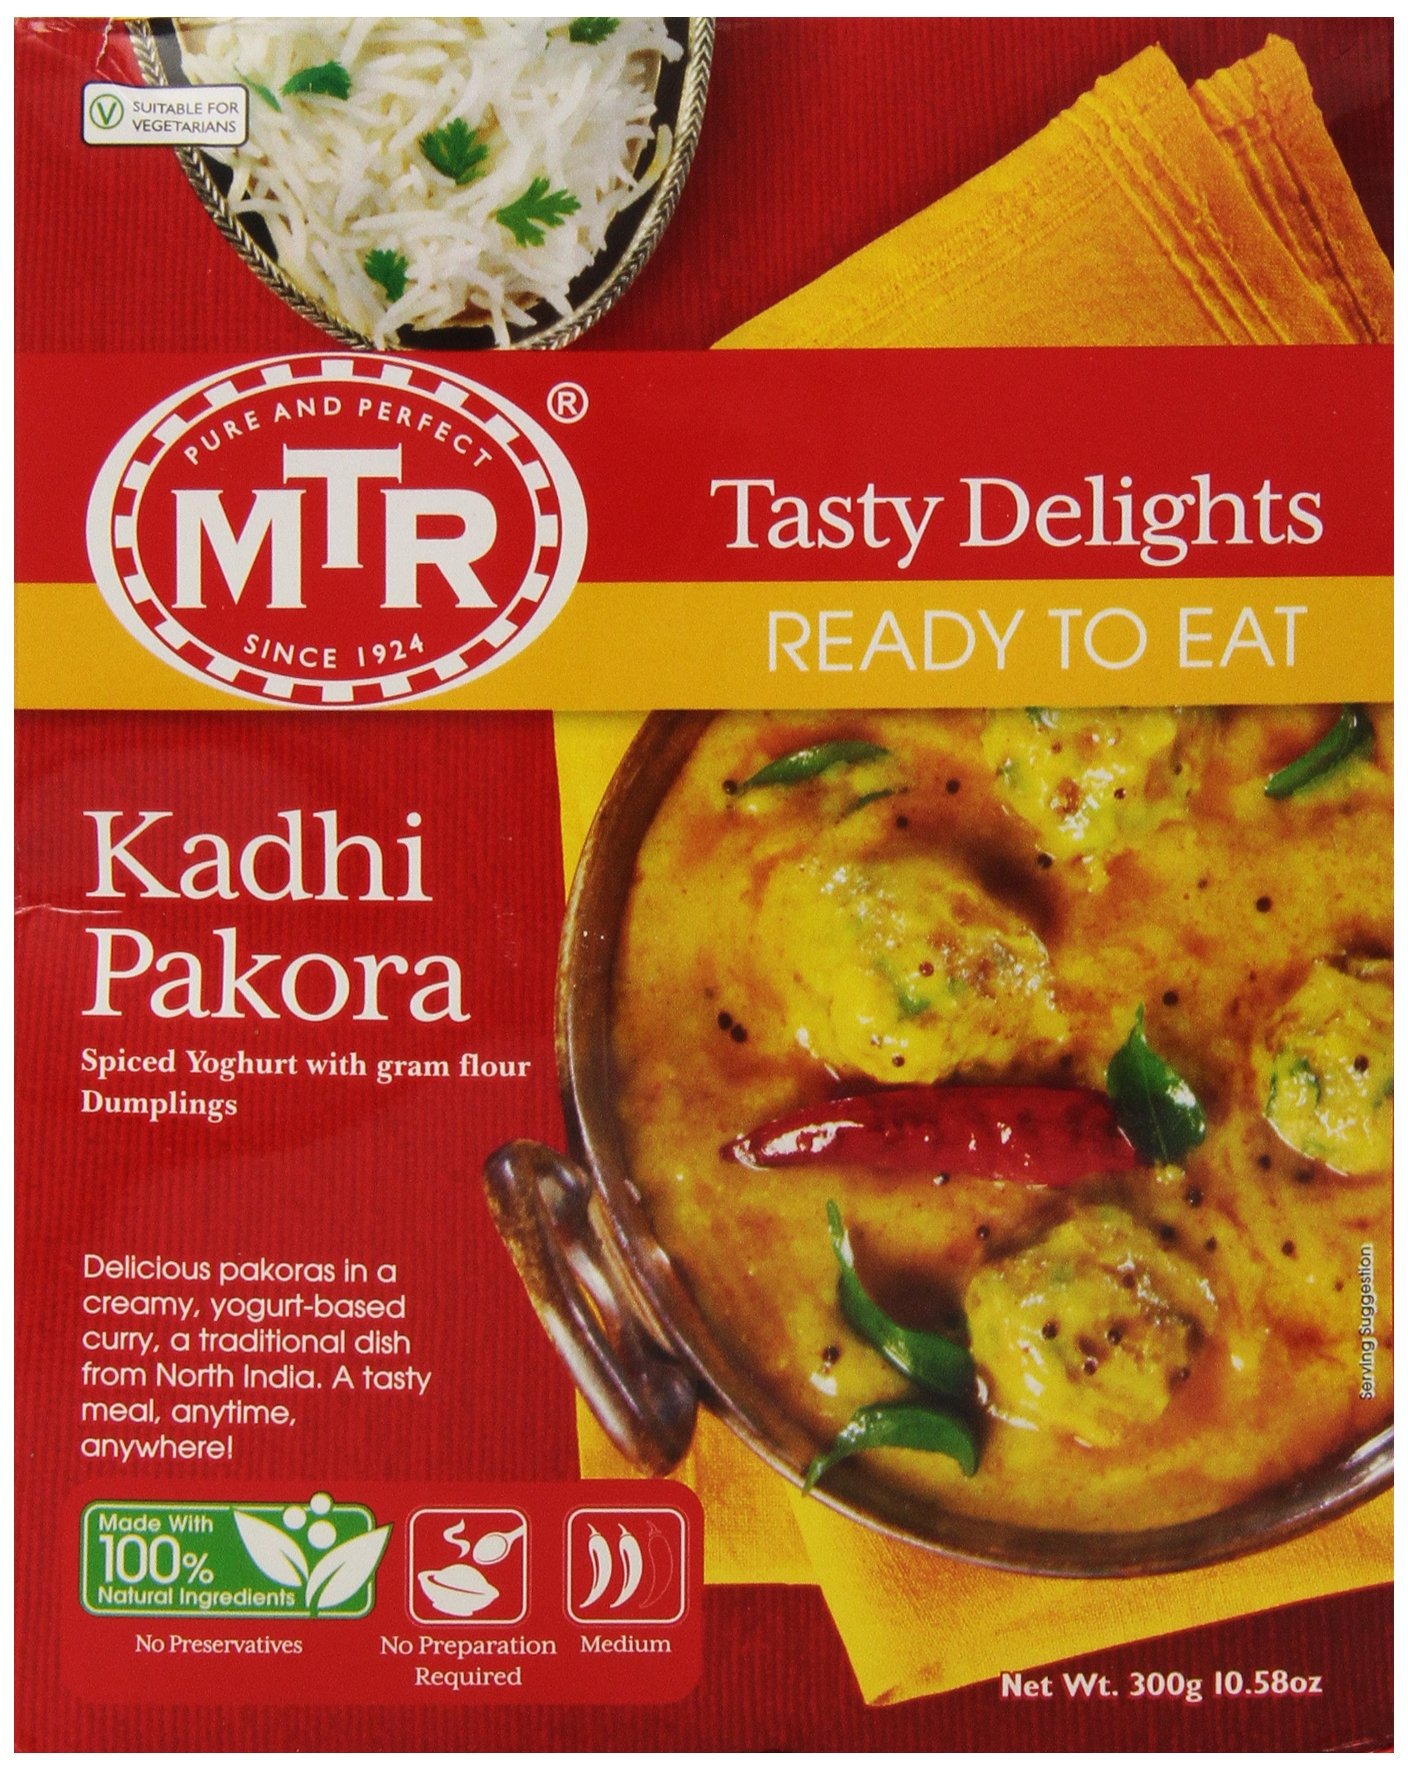
Item Name: MTR Kadhi Pakora, 10.58-Ounce Boxes (Pack of 10)
Bullet Point 1: Pack of ten 10.5-ounces boxes
Bullet Point 2: 100% natural ingredients
Bullet Point 3: Vegetarian; non-spicy food
Bullet Point 4: Ready to eat
Value: 105.8
Unit: Ounce

Price: 9.62